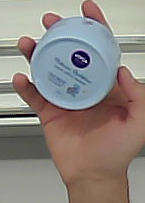
Product: nivea_baby